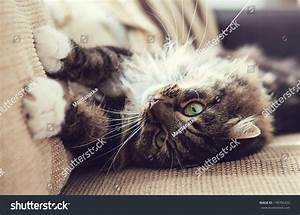
Label: cat